Ewaldsgade

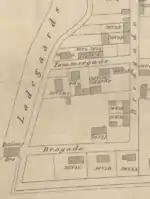
Ewaldsgade—then referred to as Brogade—on a map detail from 1856

Ewaldsgade was created by Frederik Christopher Bülow, the inspector at Københavns Ladegård, who acquired large areas of land in Frederiksberg and Nørrebro, selling it off in lots for urban development. Ladegårdsåen had still not been covered and Bülow therefore constructed a private bridge across the canal to connect the new street to Ladegårdsvej. The street was initially referred to as Brogade (Bridge Street). The land in Nørrebro was generally built over with high-density apartment buildings for the working class. Due to the proximity to Peblinge Lake, Ewaldsgade was, however, reserved for more exclusive homes for members of the bourgeoisie. Bülow also constructed a home for himself in the street.